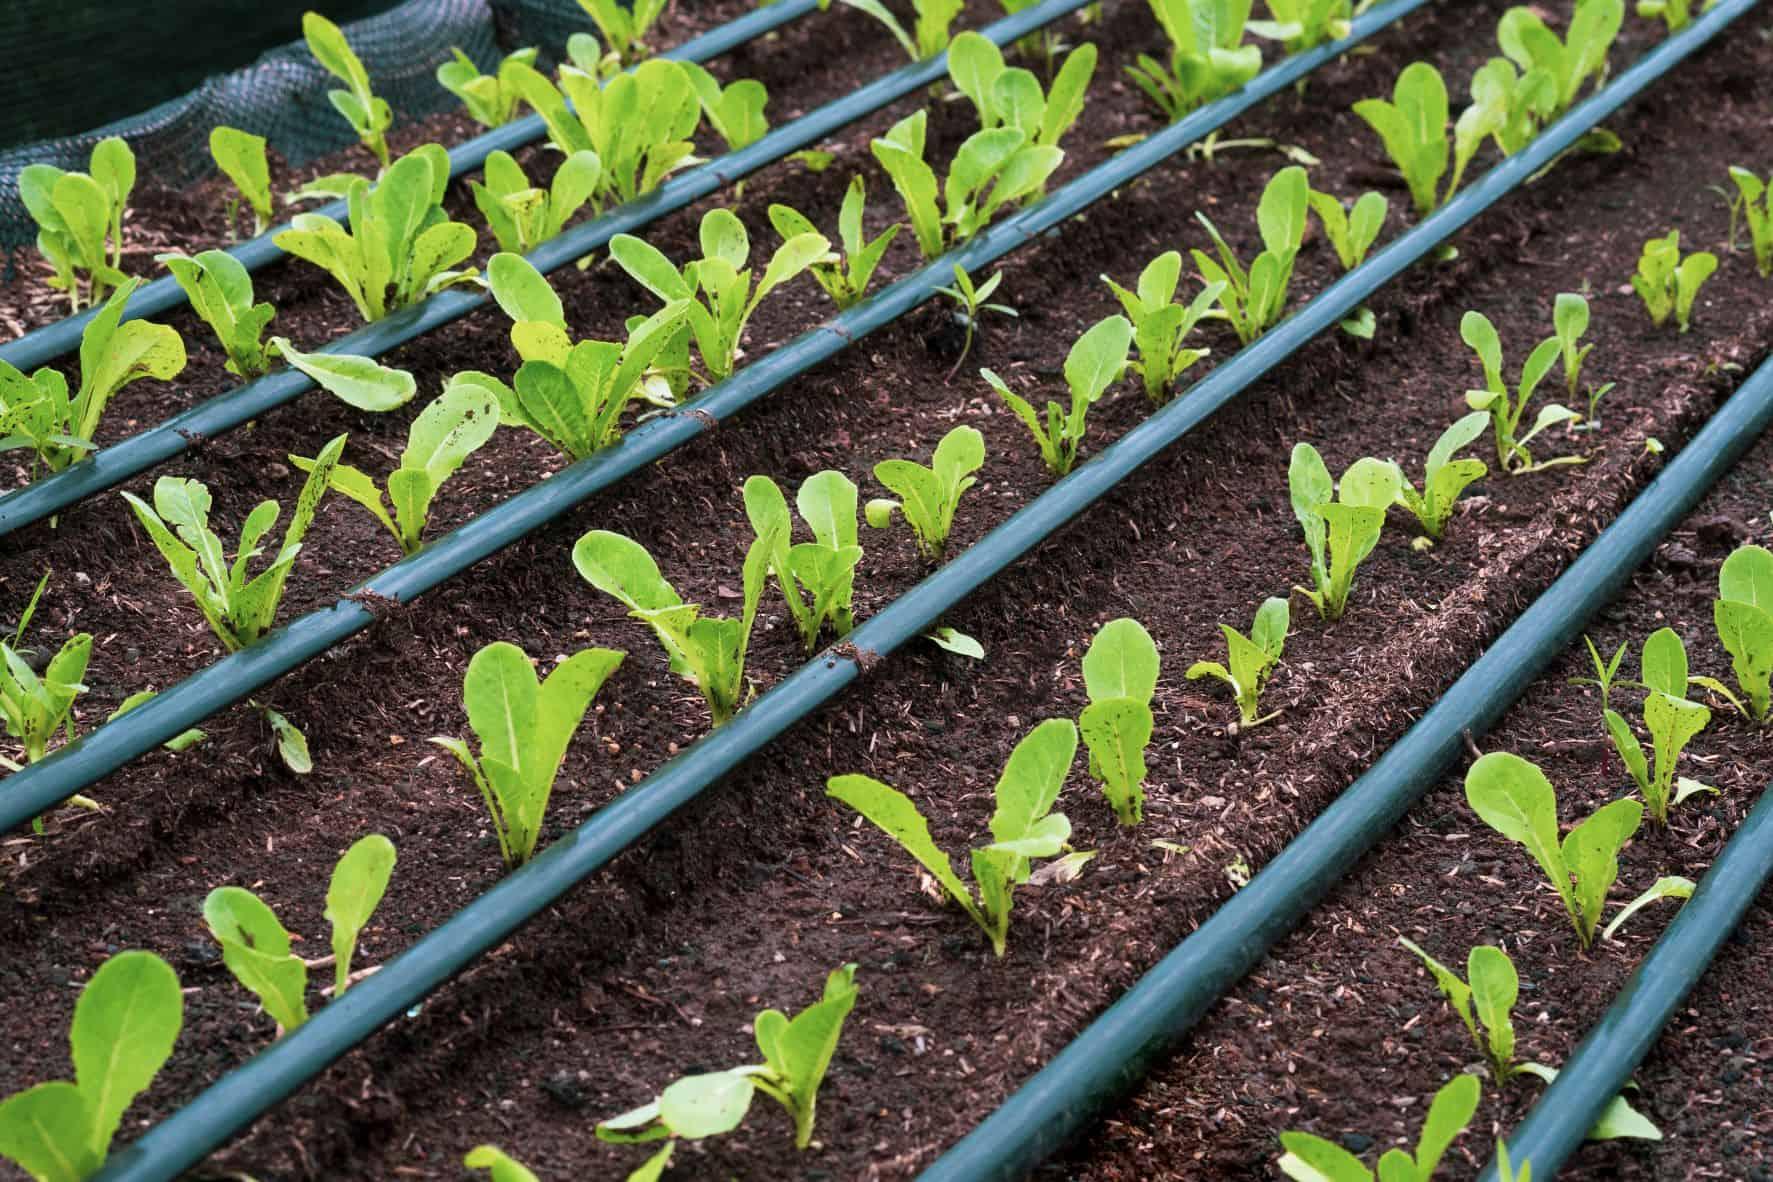
Shamba dogo linalotumia mifumo ya kisasa, hii ni kuonyesha jitihada zinazofanywa na wakulima katika kuleta mazao bora na kuhakikisha kuna usalama wa chakula katika jamii husika.